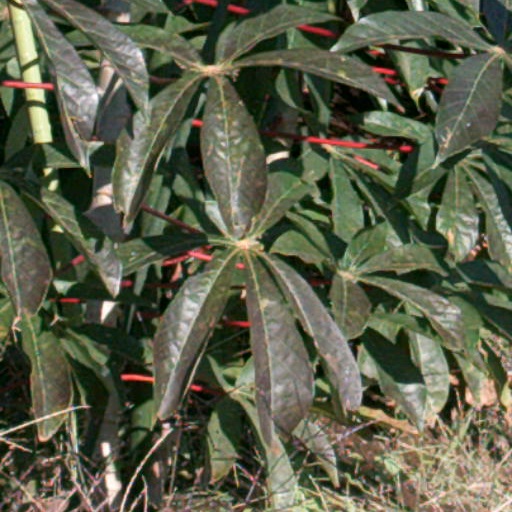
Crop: cassava